Faith Whittlesey

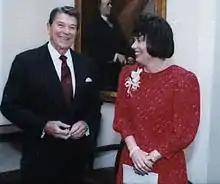
Whittlesey with President Ronald Reagan in 1985

Whittlesey was named Assistant to the President for Public Liaison in 1983 at the suggestion of Ronald Reagan's Ambassador to Austria and personal assistant Helene von Damm, and at the urging of White House Chief of Staff James Baker and Deputy Chief of Staff Michael Deaver.